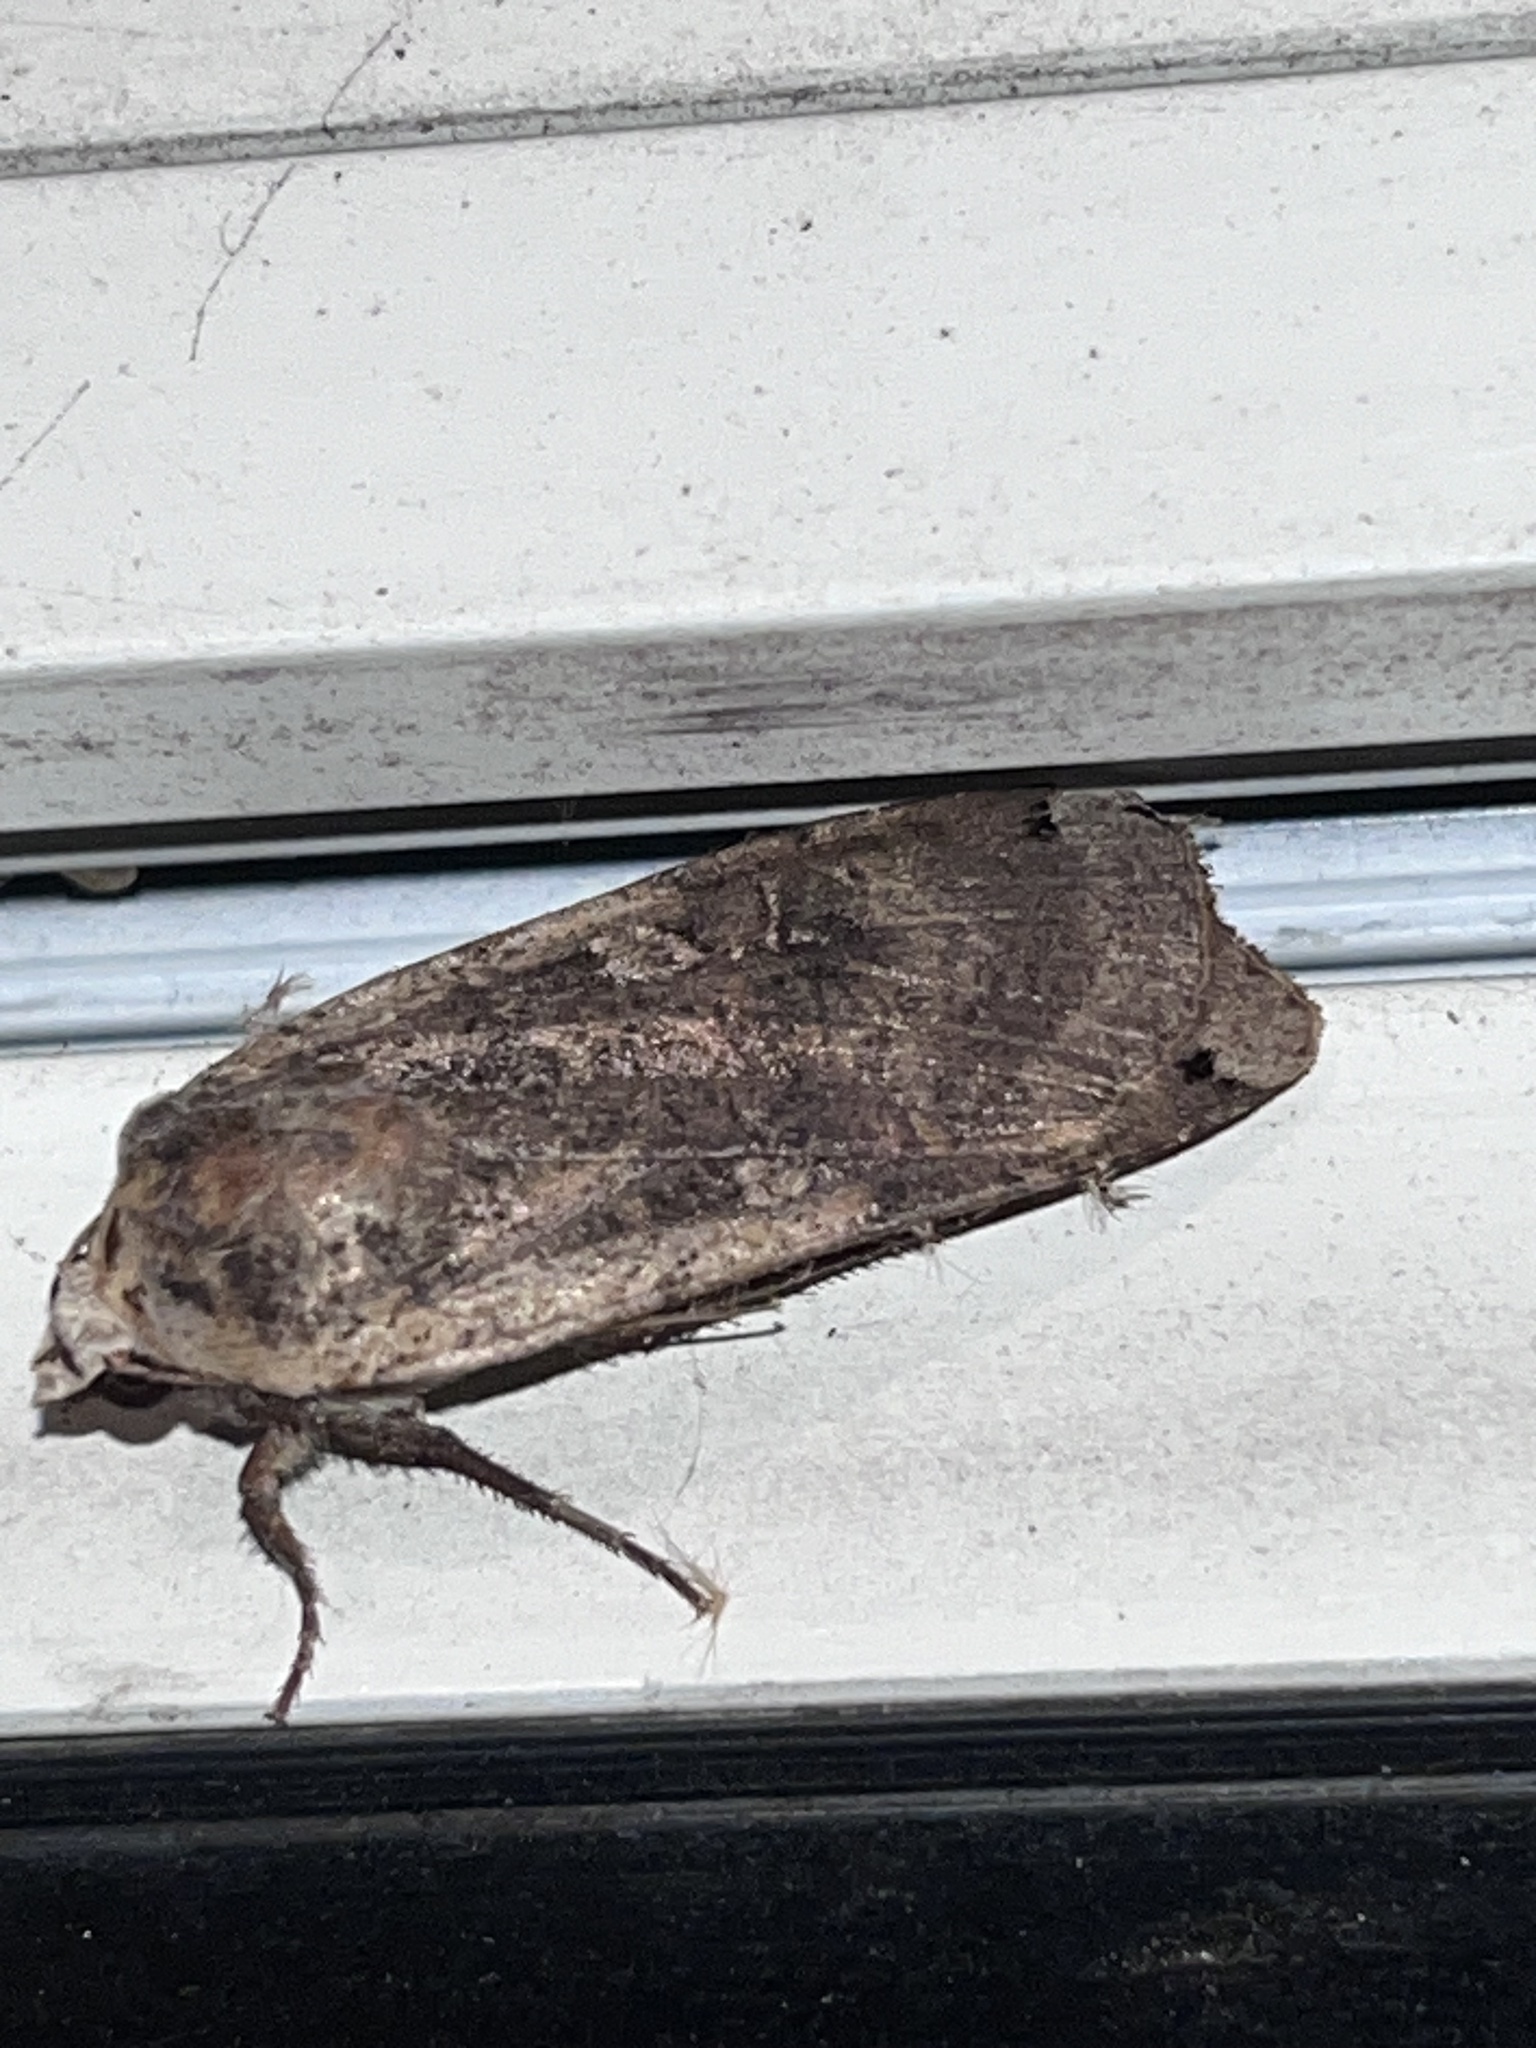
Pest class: cutworms